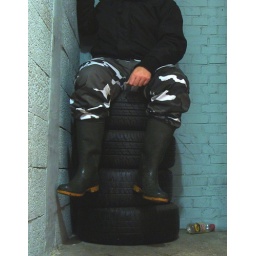
Wellies in the basement, sitting on a stack of car tyres.